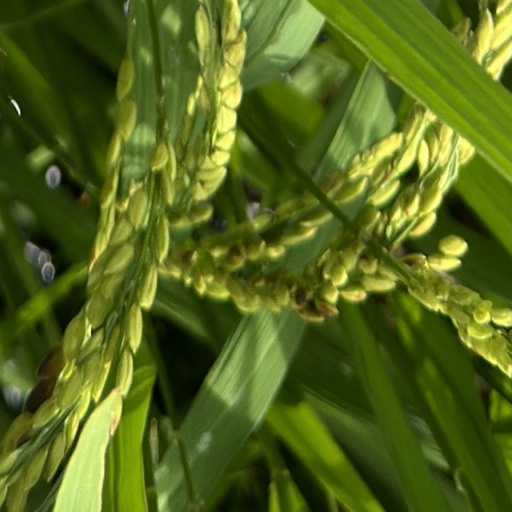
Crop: rice